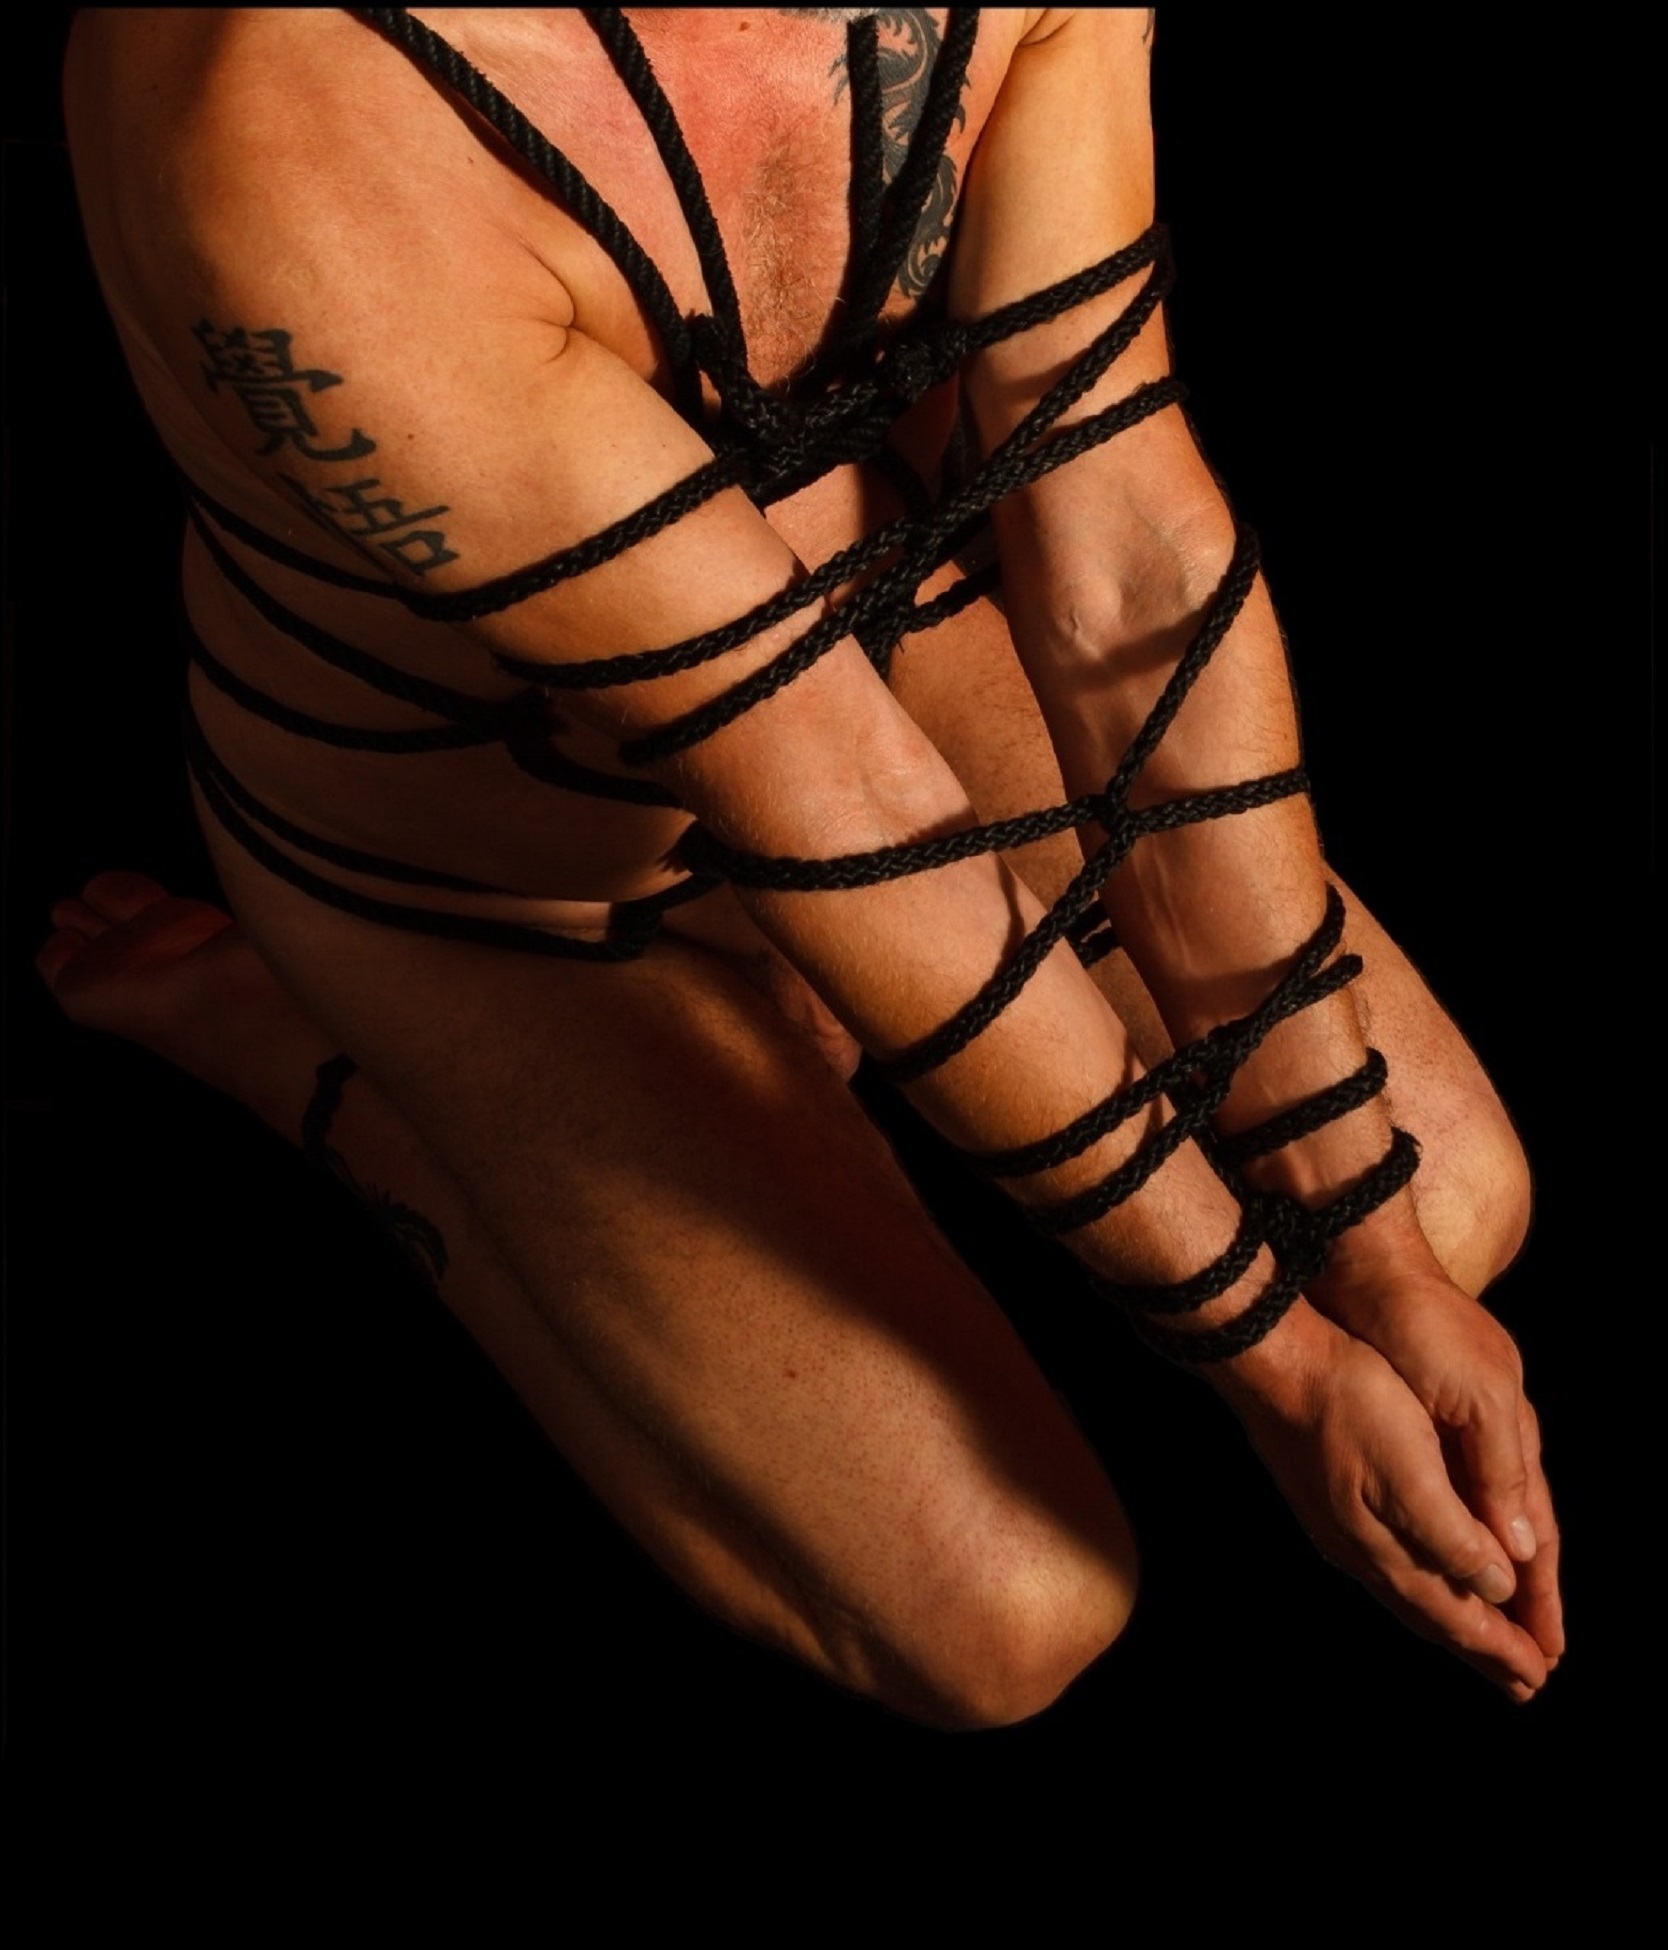
bondage, bdsm, rope, rope bondage, hand, arm, finger, wrist, joint, flesh, leg, muscle, photography, tattoo